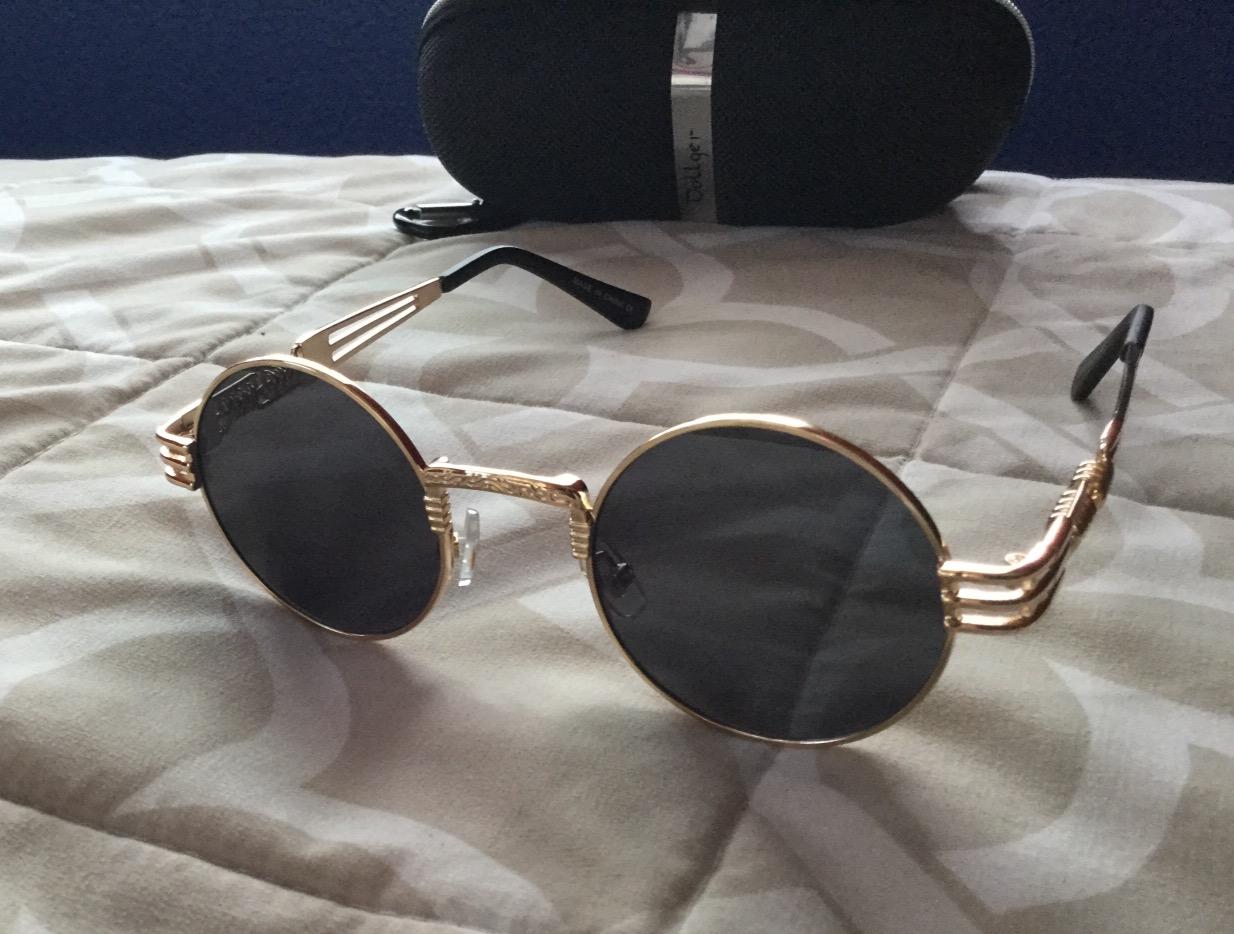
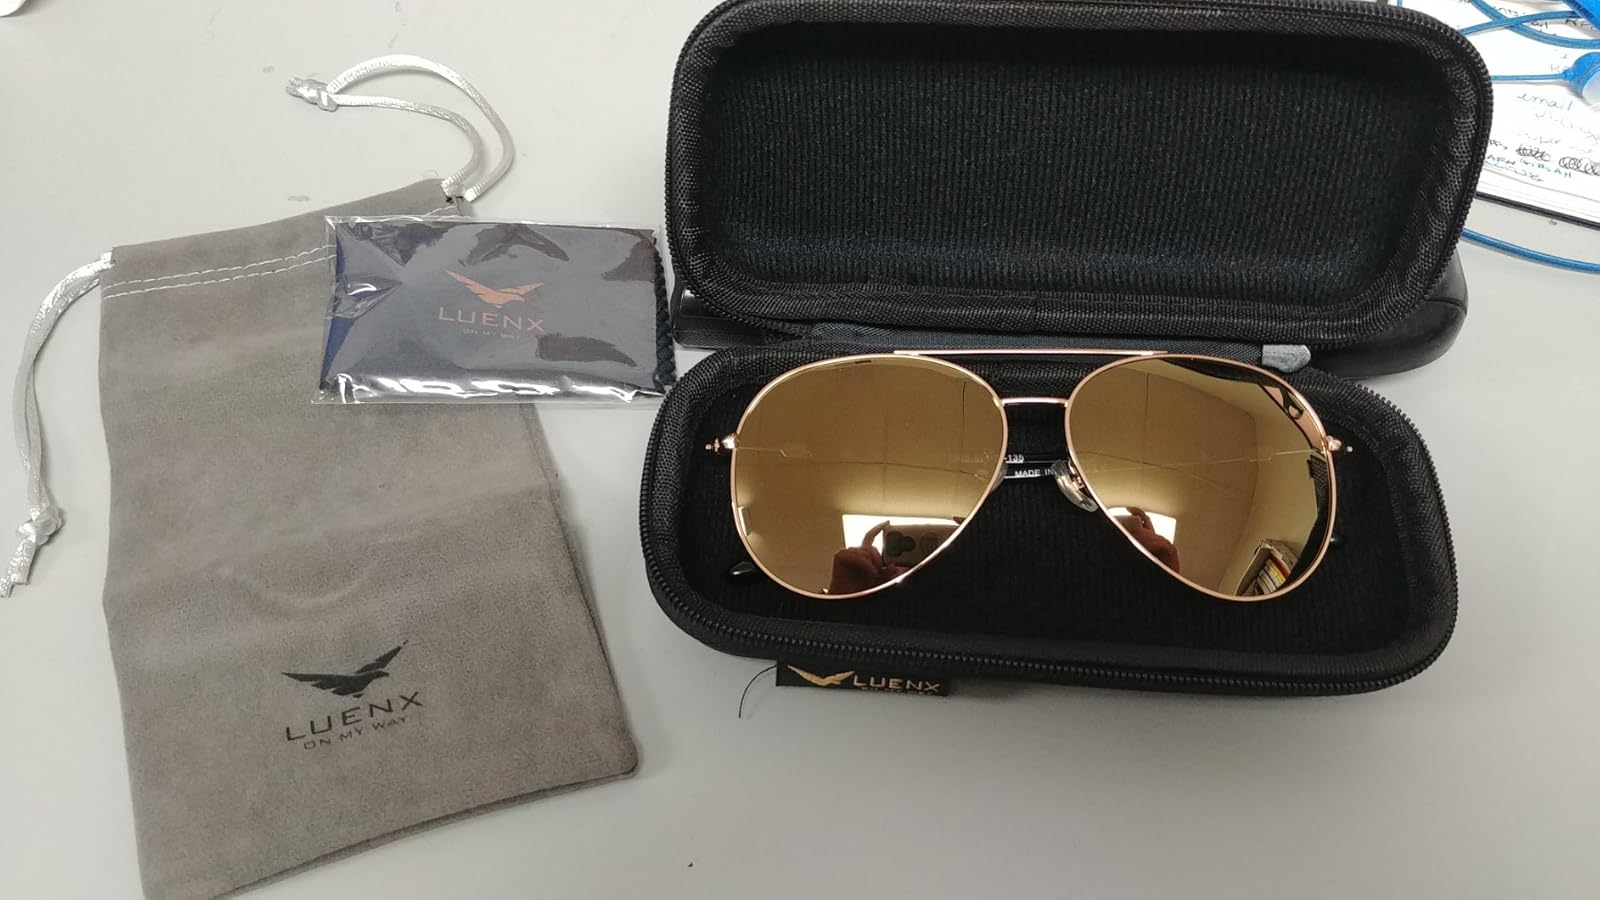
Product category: accessories_sunglasses
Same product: no